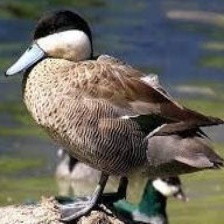
Species: PUNA TEAL
Scientific name: ANAS PUNA
ImageNet parent category: drake